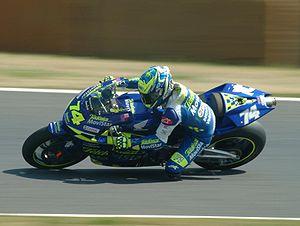
Gresini Racing est une équipe de vitesse moto créée en 1997 par le double champion du monde catégorie 125 cm³ Fausto Gresini.
Daijiro Kato est un pilote de moto japonais.